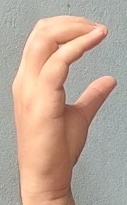
ASL sign: C